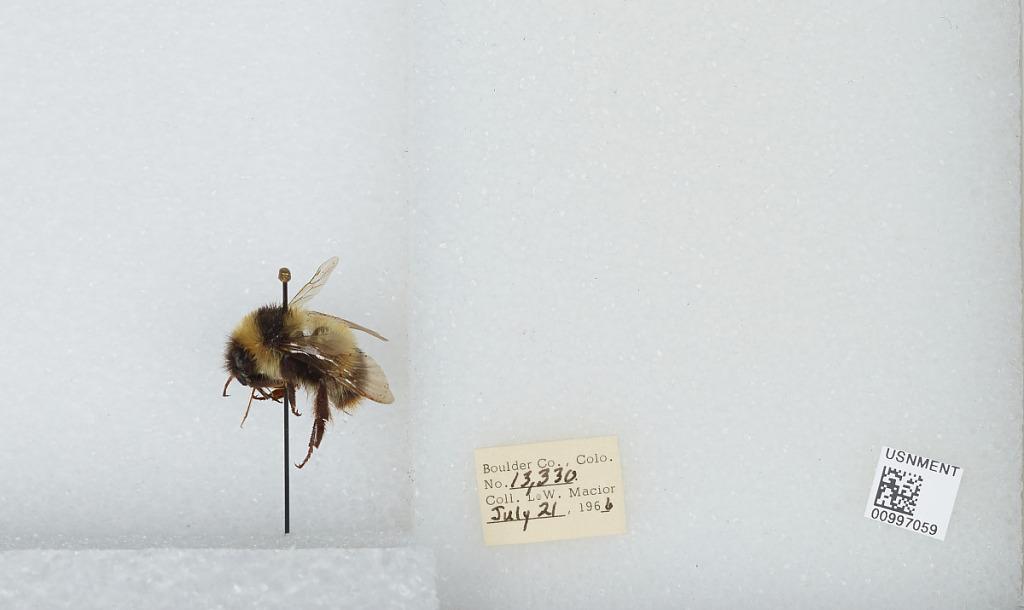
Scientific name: Bombus (Alpinobombus) balteatus Dahlbom
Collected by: L. Macior
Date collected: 1966-7-21
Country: United States
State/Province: Colorado
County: Boulder
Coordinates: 40.0275, -105.252